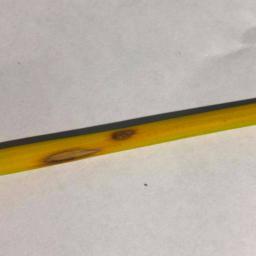
Label: Rice___Leaf_Blast